Fire Shark

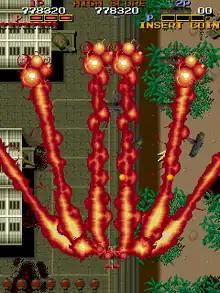
Arcade version screenshot

"Fire Shark" is a military-themed vertically scrolling shoot 'em up game reminiscent of "1942", where players take control of the titular biplane through ten increasingly difficult levels in order to defeat an assortment of enemy forces like tanks, battleships, kamikaze monoplanes and artillery from the mysterious Strange Fleet armada. This is the main objective of the game. The game plays similarly like its predecessor, as players control their craft over a constantly scrolling background and the scenery never stops moving until an airport is reached. Players have two weapons at their disposal: the standard shot that travels a max distance of half the screen's height and bombs capable of obliterating any enemy caught within its blast radius.